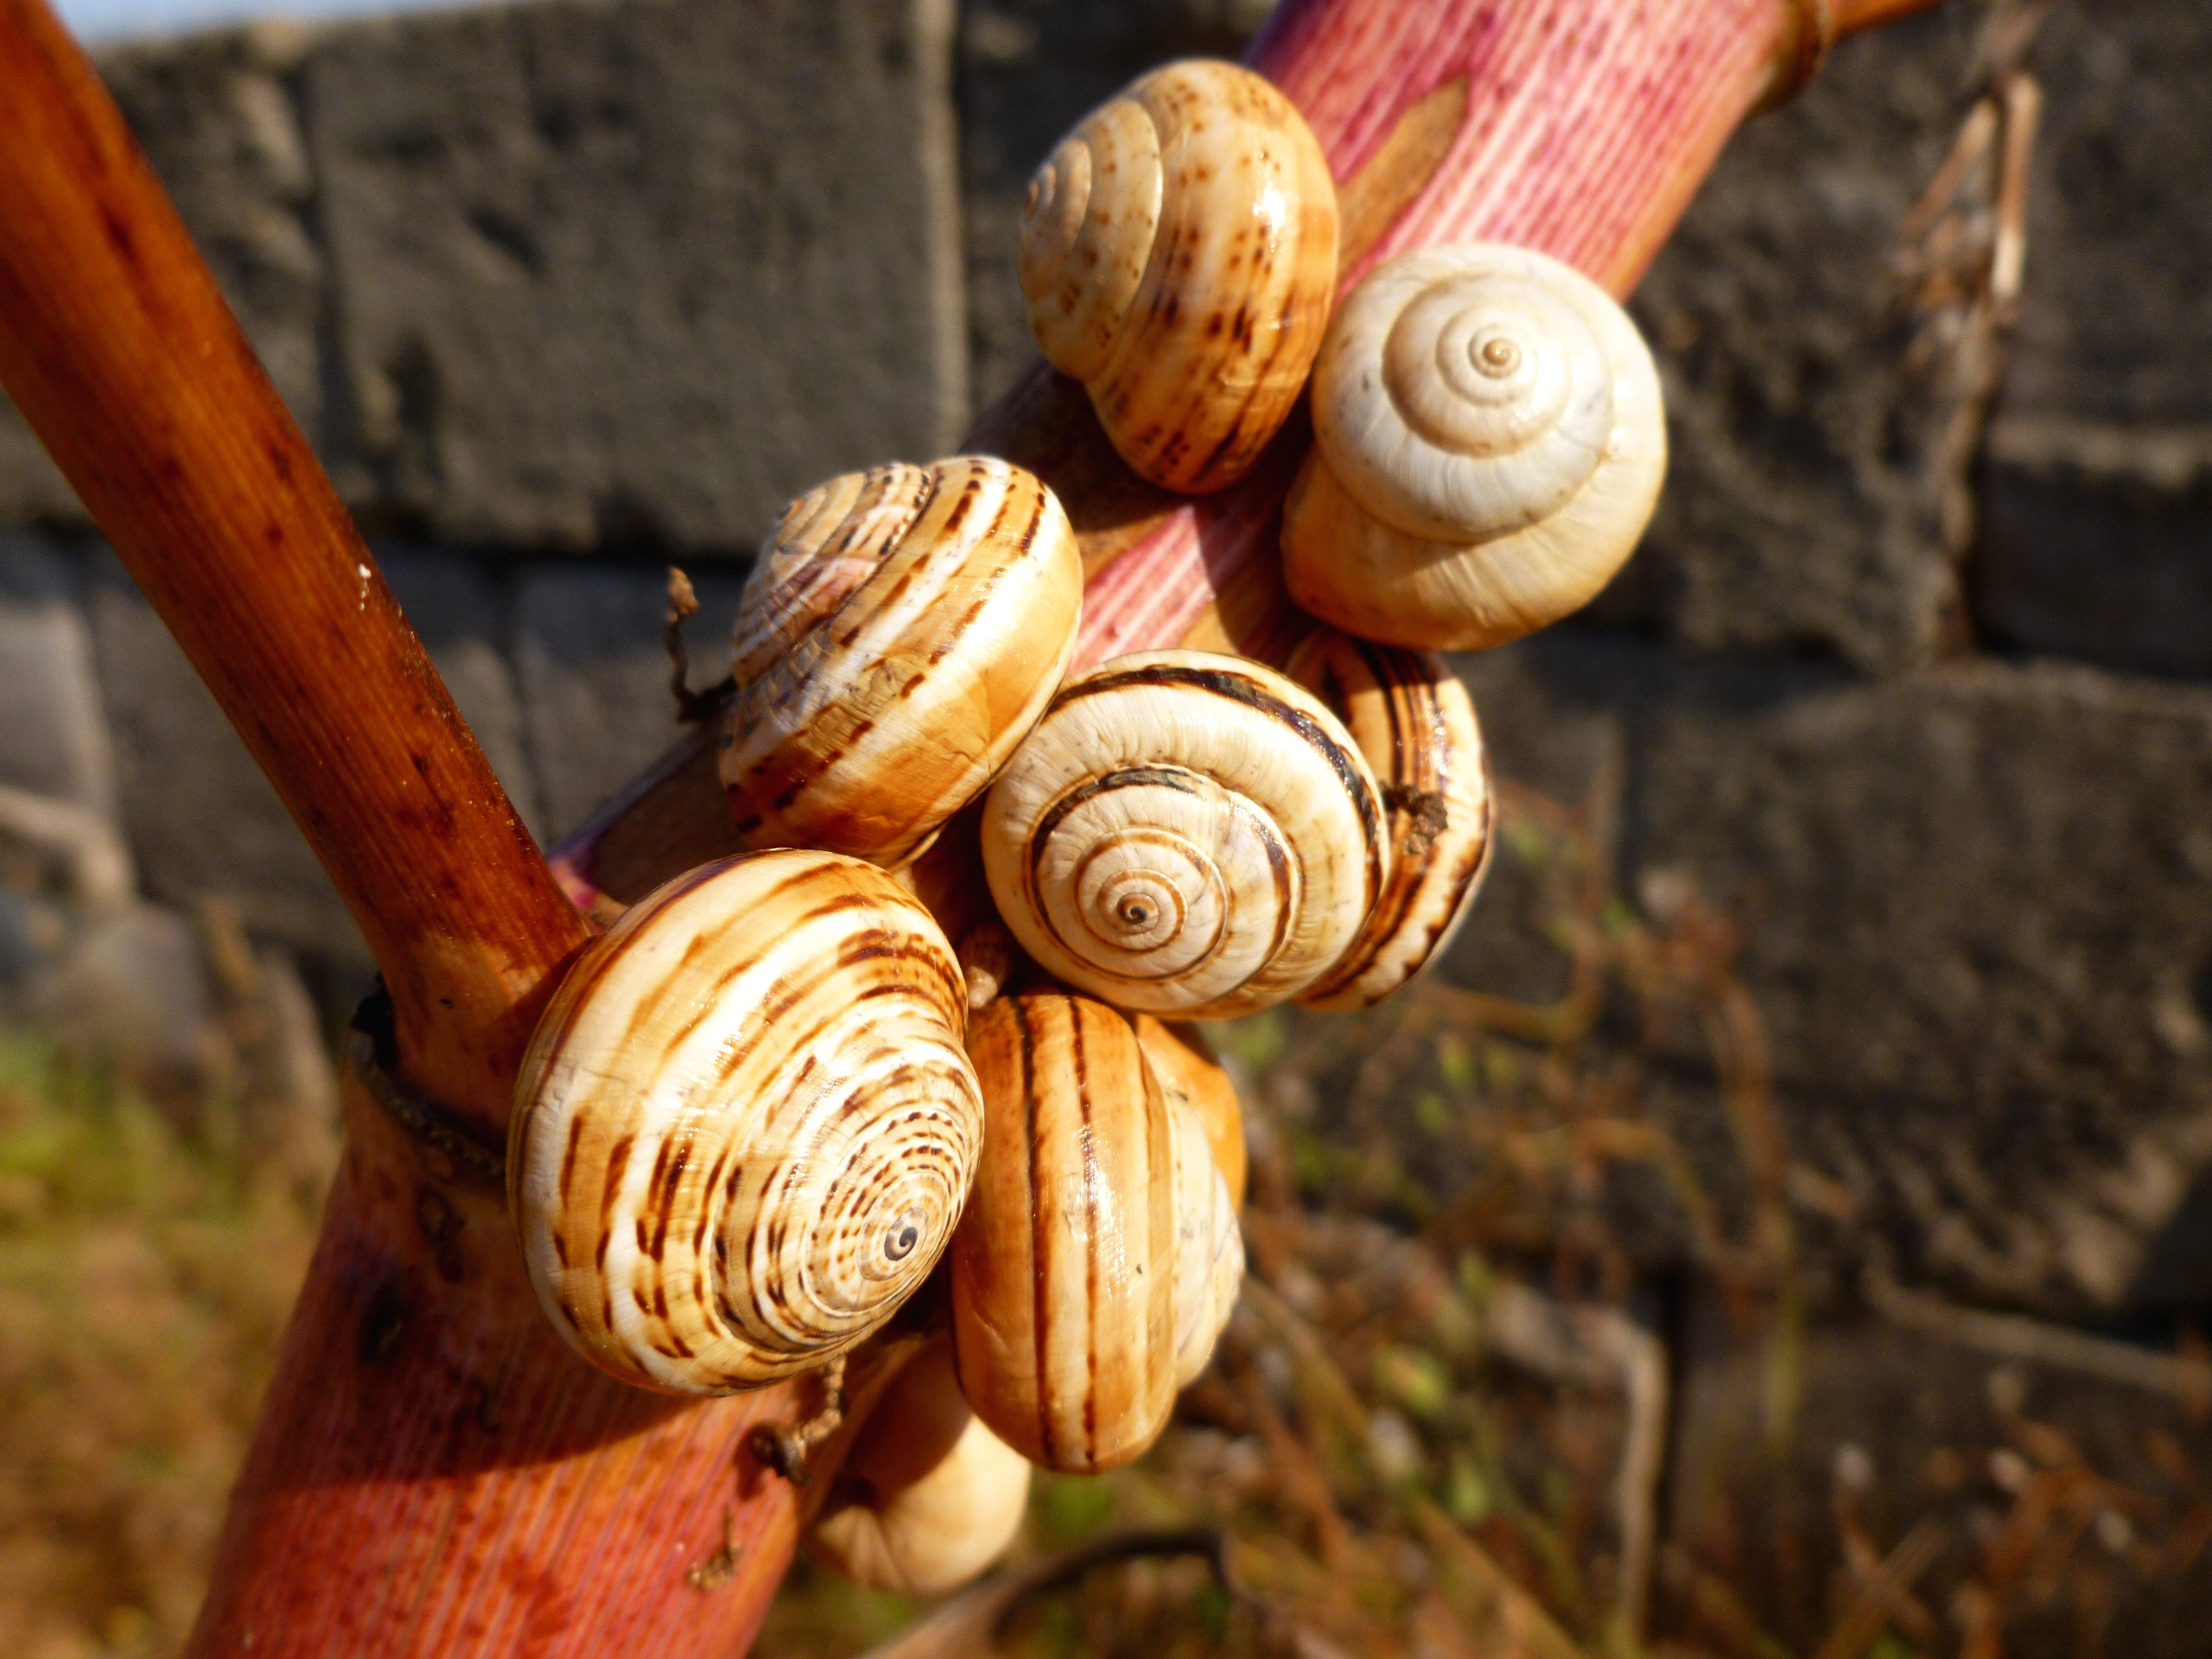
nature, branch, wood, produce, close, invertebrate, snail, animals, escargot, snails, macro photography, snail shells, sea snail, snails and slugs